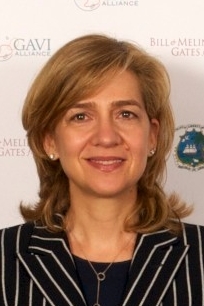
อินฟันตากริสตินาแห่งสเปน

| image = Infanta Cristina, Duchess of Palma de Mallorca.jpg
| full name = กริสตินา เฟเดริกา บิกโตเรีย อันโตเนีย เด ลา ซานติซิมา ตรินิดัด เด บอร์บอน อี เกรเซีย
| name = อินฟันตากริสตินาแห่งสเปน
| birth_place = มาดริด สเปนภายใต้การนำของฟรังโก|ประเทศสเปน
| father1 = สมเด็จพระราชาธิบดีฆวน การ์โลสที่ 1 แห่งสเปน
| mother1 = สมเด็จพระราชินีโซเฟียแห่งสเปน
| spouse = อิญญากิ อูร์ดังการิน อี ลิบาร์ต (พ.ศ. 2540–2566)
| issue1 = ฆวน อูร์ดังการินปาโบล อูร์ดังการินมิเกล อูร์ดังการินอิเรเน อูร์ดังการิน
| spouse-type = พระสวามี
| dynasty = ราชวงศ์บูร์บง|บูร์บง
| signature = Signature of Infanta Cristina, Duchess of Palma de Mallorca.svg
อินฟันตากริสตินา เฟเดริกา บิกโตเรีย อันโตเนีย เด ลา ซานติซิมา ตรินิดัด เด บอร์บอน อี เกรเซีย (; ประสูติ: 13 มิถุนายน พ.ศ. 2508) หรือพระอิสริยยศเดิมว่า อินฟันตากริสตินา ดัชเชสแห่งปัลมาเดมายอร์กา () เป็นพระราชธิดาในสมเด็จพระราชาธิบดีฆวน การ์โลสที่ 1 แห่งสเปน|สมเด็จพระราชาธิบดีฆวน การ์โลสที่ 1 กับสมเด็จพระราชินีโซเฟียแห่งสเปน ทั้งเป็นพระขนิษฐาในอินฟันตาเอเลนา ดัชเชสแห่งลูโก และพระเชษฐภคินีในสมเด็จพระราชาธิบดีเฟลิเปที่ 6 แห่งสเปน|สมเด็จพระราชาธิบดีเฟลิเปที่ 6
อินฟันตากริสตินาเสกสมรสกับอิญญากิ อูร์ดังการิน อี ลิบาร์ต เมื่อ พ.ศ. 2540 มีพระบุตรด้วยกัน 4 คน ใน พ.ศ. 2557 ทั้งสองตกเป็นข่าวด้วยถูกตั้งข้อหาฉ้อโกงและฟอกเงิน ทั้งนี้อินฟันตากริสตินาอยู่ในลำดับที่ 6 ของการสืบราชบัลลังก์สเปน
== พระประวัติ ==
อินฟันตากริสตินา เฟเดริกา ประสูติเมื่อวันที่ 13 มิถุนายน พ.ศ. 2508 ณ กรุงมาดริด ประเทศสเปน ทรงบัพติศมาโดยอาร์ชบิชอปแห่งมาดริด ณ โบสถ์ภายในพระราชวังซาร์ซูเอลา มีพระบิดาทูนหัวและพระมารดาทูนหัว คือ อัลฟอนโซ ดยุกแห่งอ็องฌูและกาดิซ และเจ้าหญิงมาเรีย คริสตินาแห่งสเปน|อินฟันตามารีอา กริสตินาแห่งสเปน
พระองค์เข้ารับการศึกษาระดับมัธยมศึกษาที่โรงเรียนซานตามาริอาเดลกามิโน () ระดับปริญญาตรีสาขารัฐศาสตร์ มหาวิทยาลัยกอมปลูเตนเซแห่งมาดริด เมื่อ พ.ศ. 2532 แล้วทรงศึกษาต่อระดับปริญญาโทความสัมพันธ์ระหว่างประเทศ มหาวิทยาลัยนิวยอร์ก เมื่อ พ.ศ. 2533 โดยทรงเริ่มปฏิบัติงานในองค์การการศึกษา วิทยาศาสตร์ และวัฒนธรรมแห่งสหประชาชาติ ณ สำนักงานใหญ่ในปารีส|กรุงปารีส ประเทศฝรั่งเศสในปีถัดมา
นอกจากภาษาสเปน พระองค์สามารถรับสั่งภาษากาตาลา ภาษาอังกฤษ|อังกฤษ และภาษากรีก|กรีก
== เสกสมรส ==
อินฟันตากริสตินาเสกสมรสกับอิญญากิ อูร์ดังการิน อี ลิบาร์ต|อิญญากิ อูร์ดังการิน ซึ่งขณะนั้นยังเป็นสมาชิกนักกีฬาแฮนด์บอลโอลิมปิก เมื่อวันที่ 4 ตุลาคม พ.ศ. 2540 ณ เมืองบาร์เซโลนา และเนื่องจากก่อนหน้านี้อินฟันตากริสตินาได้รับพระราชทานพระอิสริยยศ ""ดัชเชสแห่งปัลมาเดมายอร์กา"" จากพระราชบิดา Real Decreto 1502/1997 ด้วยเหตุนี้นายอูร์ดังการินจึงมีพระยศเป็น ""ดยุกแห่งปัลมาเดมายอร์กา"" ตามภริยา ทั้งสองมีพระบุตรด้วยกัน 4 คน ได้แก่
# ดอนฆวน อูร์ดังการิน (29 กันยายน พ.ศ. 2542)
# ดอนปาโบล อูร์ดังการิน (6 ธันวาคม พ.ศ. 2543)
# ดอนมิเกล อูร์ดังการิน (30 เมษายน พ.ศ. 2545)
# ดอญญา อิเรเน อูร์ดังการิน (5 มิถุนายน พ.ศ. 2548)
== การฉ้อโกง ==
อินฟันตากริสตินาและพระสวามี ตกเป็นข่าวด้วยถูกตั้งข้อหาฉ้อโกงและฟอกเงิน โดยเรื่องเกิดขึ้นเมื่อ พ.ศ. 2555 เมื่อดยุกแห่งปัลมาเดมายอร์กา (ยศในขณะนั้น) ใช้เส้นสายให้องค์กรการกุศลส่วนตัวได้กำไรจากรัฐบาล 5,600,000 ยูโร จากการเก็บเงินเกินจำนวนจากรัฐบาลท้องถิ่นเพื่อใช้ในการแข่งกีฬา ในเดือนกันยายนปีถัดมาอินฟันตากริสตินาได้ตกเป็นผู้ต้องสงสัย ว่าทรงรับผลประโยชน์ด้วย เนื่องจากดัชเชสดำรงตำแหน่งเป็นกรรมการบริหาร ทั้งยังร่วมกันตั้งบริษัทบังหน้าเพื่อทำการฟอกเงิน ถือเป็นครั้งแรกในประวัติศาสตร์สเปนที่เชื้อพระวงศ์เข้ารับพิจารณาคดีเช่นสามัญชน และส่งผลกระทบอย่างยิ่งต่อภาพลักษณ์พระราชวงศ์สเปน
จากการที่พระองค์มีส่วนพัวพันกับคดีฉ้อโกงดังกล่าวซึ่งสร้างความเสื่อมเสียแก่พระราชวงศ์ สำนักพระราชวังสเปนจึงมีแถลงการณ์ระบุว่าสมเด็จพระราชาธิบดีเฟลิเปที่ 6 มีพระบรมราชโองการถอดพระอิสริยยศอินฟันตากริสตินาออกจากการเป็น "ดัชเชสแห่งปัลมาเดมายอร์กา" เมื่อวันที่ 12 มิถุนายน พ.ศ. 2558
== อ้างอิง ==
== แหล่งข้อมูลอื่น ==
* Her Royal Highness the Infanta Cristina (Official profile)
* Royal Household of HM the King official website
* Latest News on Infanta Christina
หมวดหมู่:ดยุกแห่งปัลมาเดมายอร์กา
หมวดหมู่:เจ้าหญิงสเปน
หมวดหมู่:บุคคลจากมาดริด
หมวดหมู่:บุคคลจากมหาวิทยาลัยกอมปลูเตนเซแห่งมาดริด
หมวดหมู่:บุคคลจากมหาวิทยาลัยนิวยอร์ก